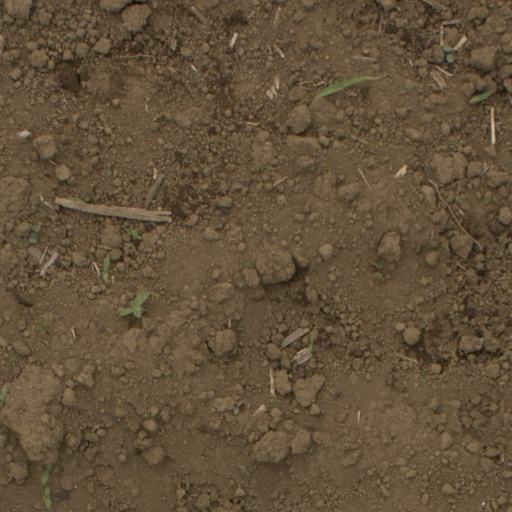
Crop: Jerusalem artichoke